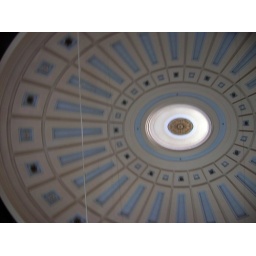
roof of the dome in quincy market